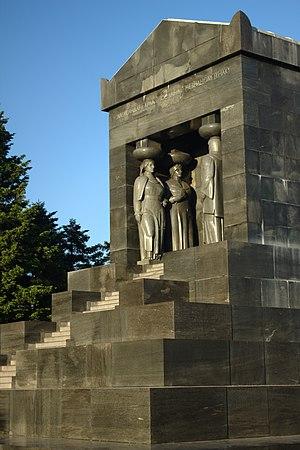
Voždovac est une municipalité de Serbie située dans la Ville de Belgrade. Elle fait partie des 10 municipalités urbaines qui composent la ville de Belgrade proprement dite. Au recensement de 2011, elle comptait 157 152 habitants.